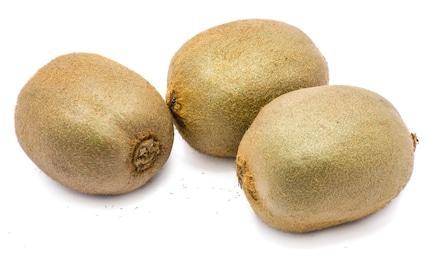
Label: Kiwi